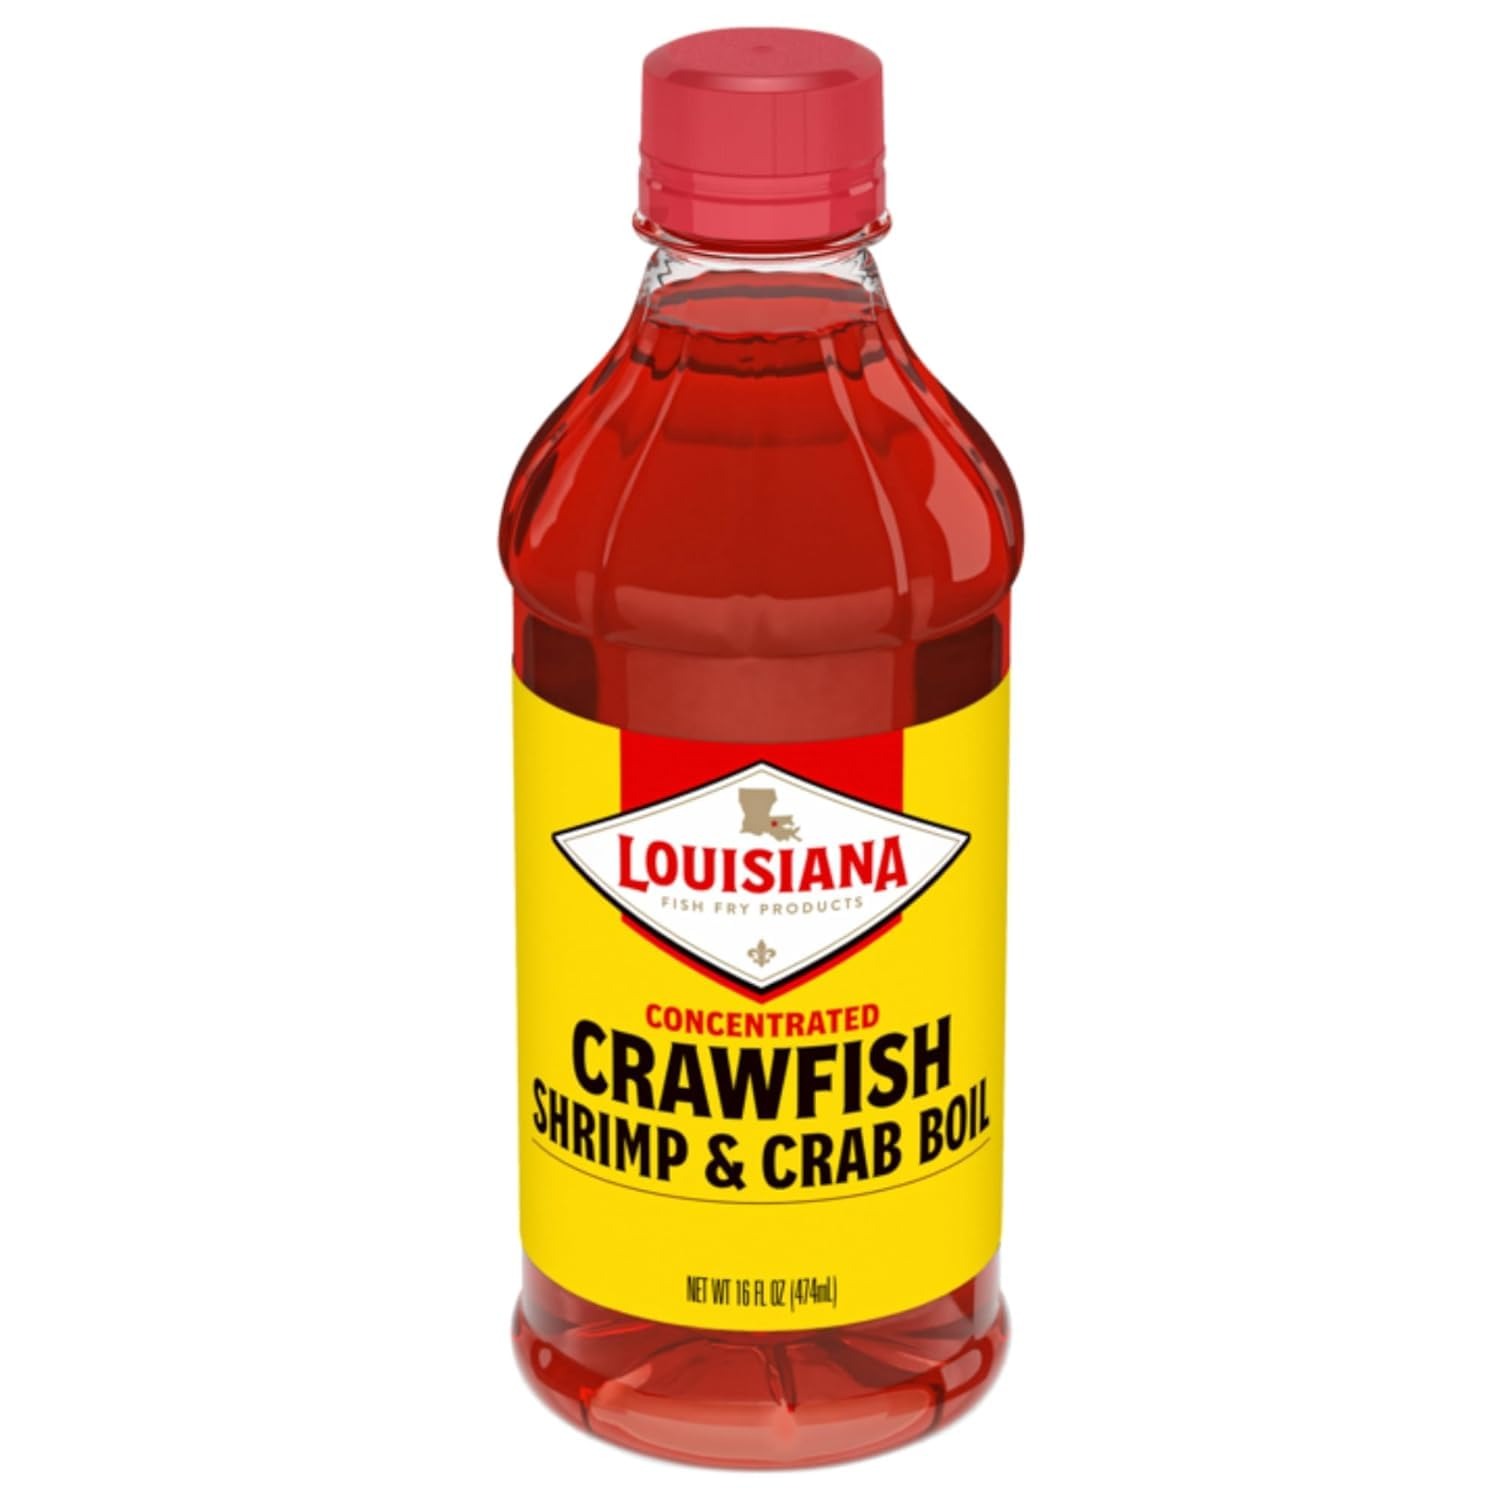
Item Name: Louisiana Fish Fry, Crawfish, Crab & Shrimp Boil, Liquid, 8 oz (Pack of 12)
Product Description: Boil seafood to your own taste with our potent liquid concentrate seasoning. It delivers maximum flexibility and flavor, while featuring the same classic blend of spices.
Value: 12.0
Unit: Count

Price: 55.85